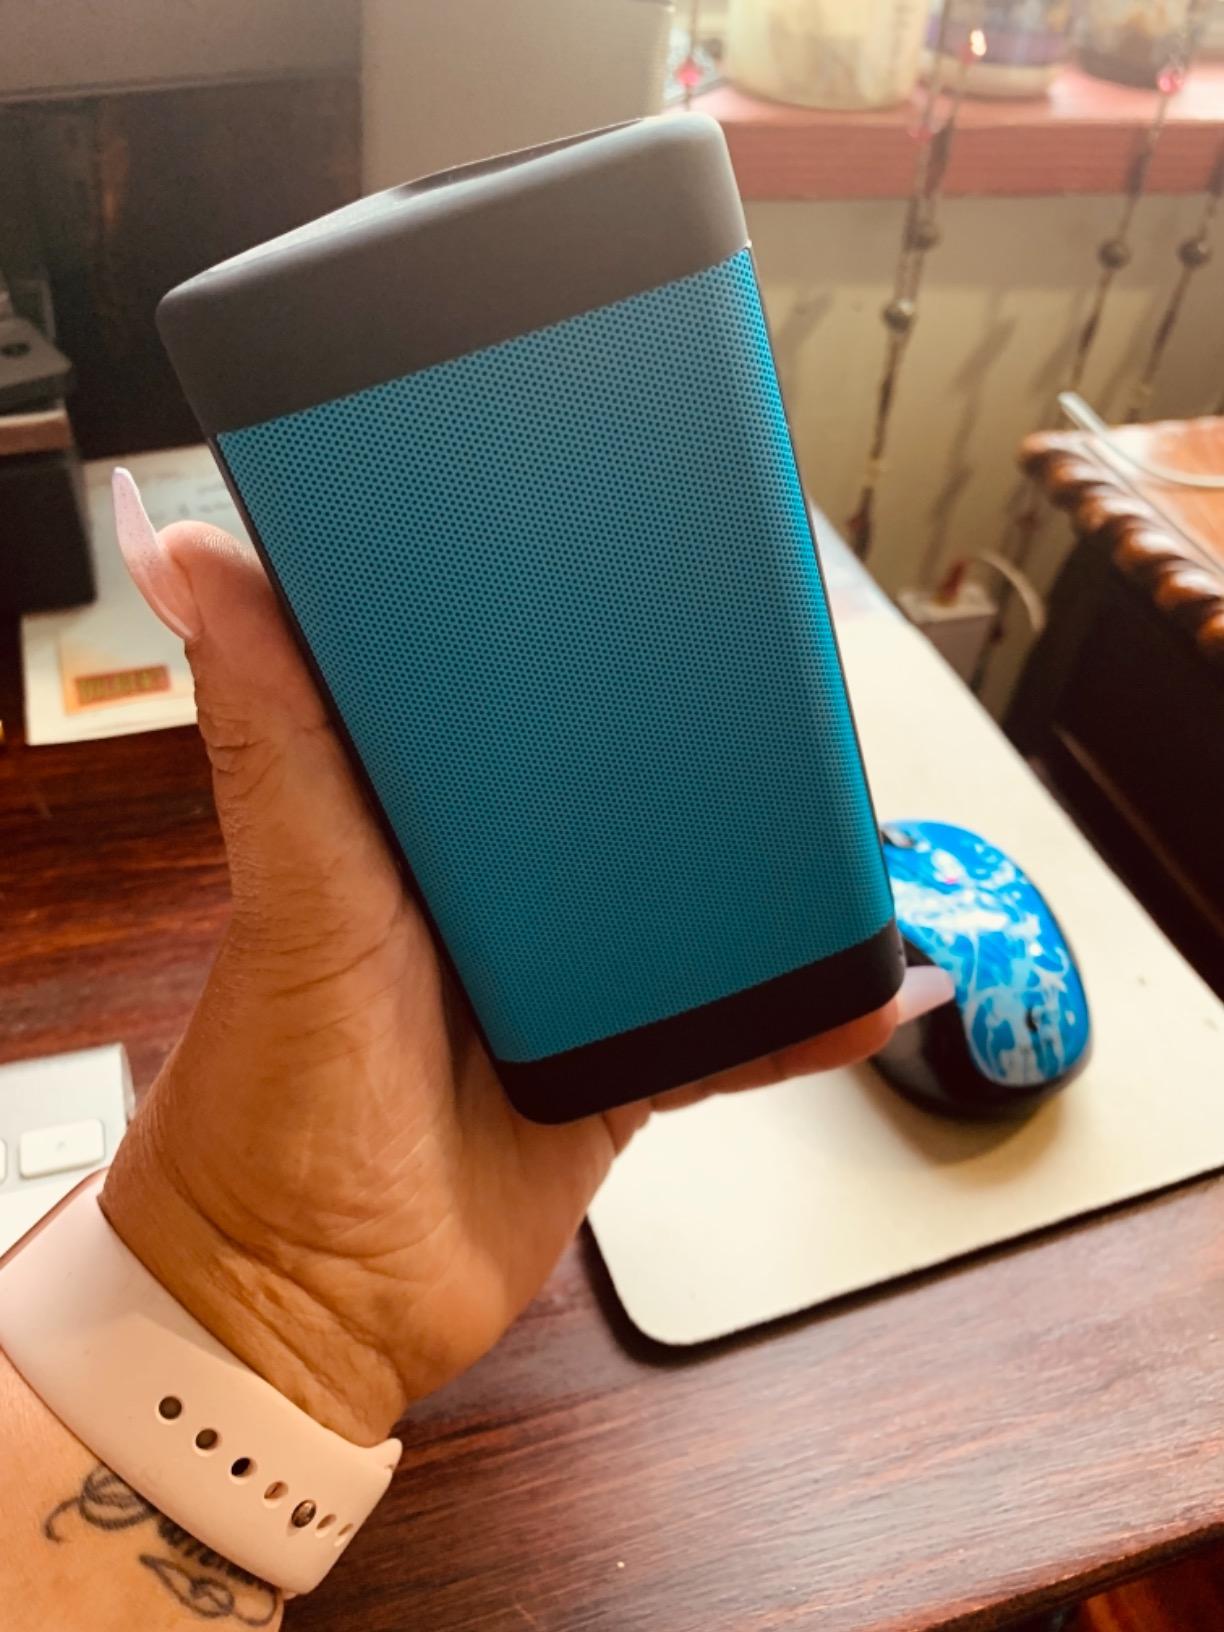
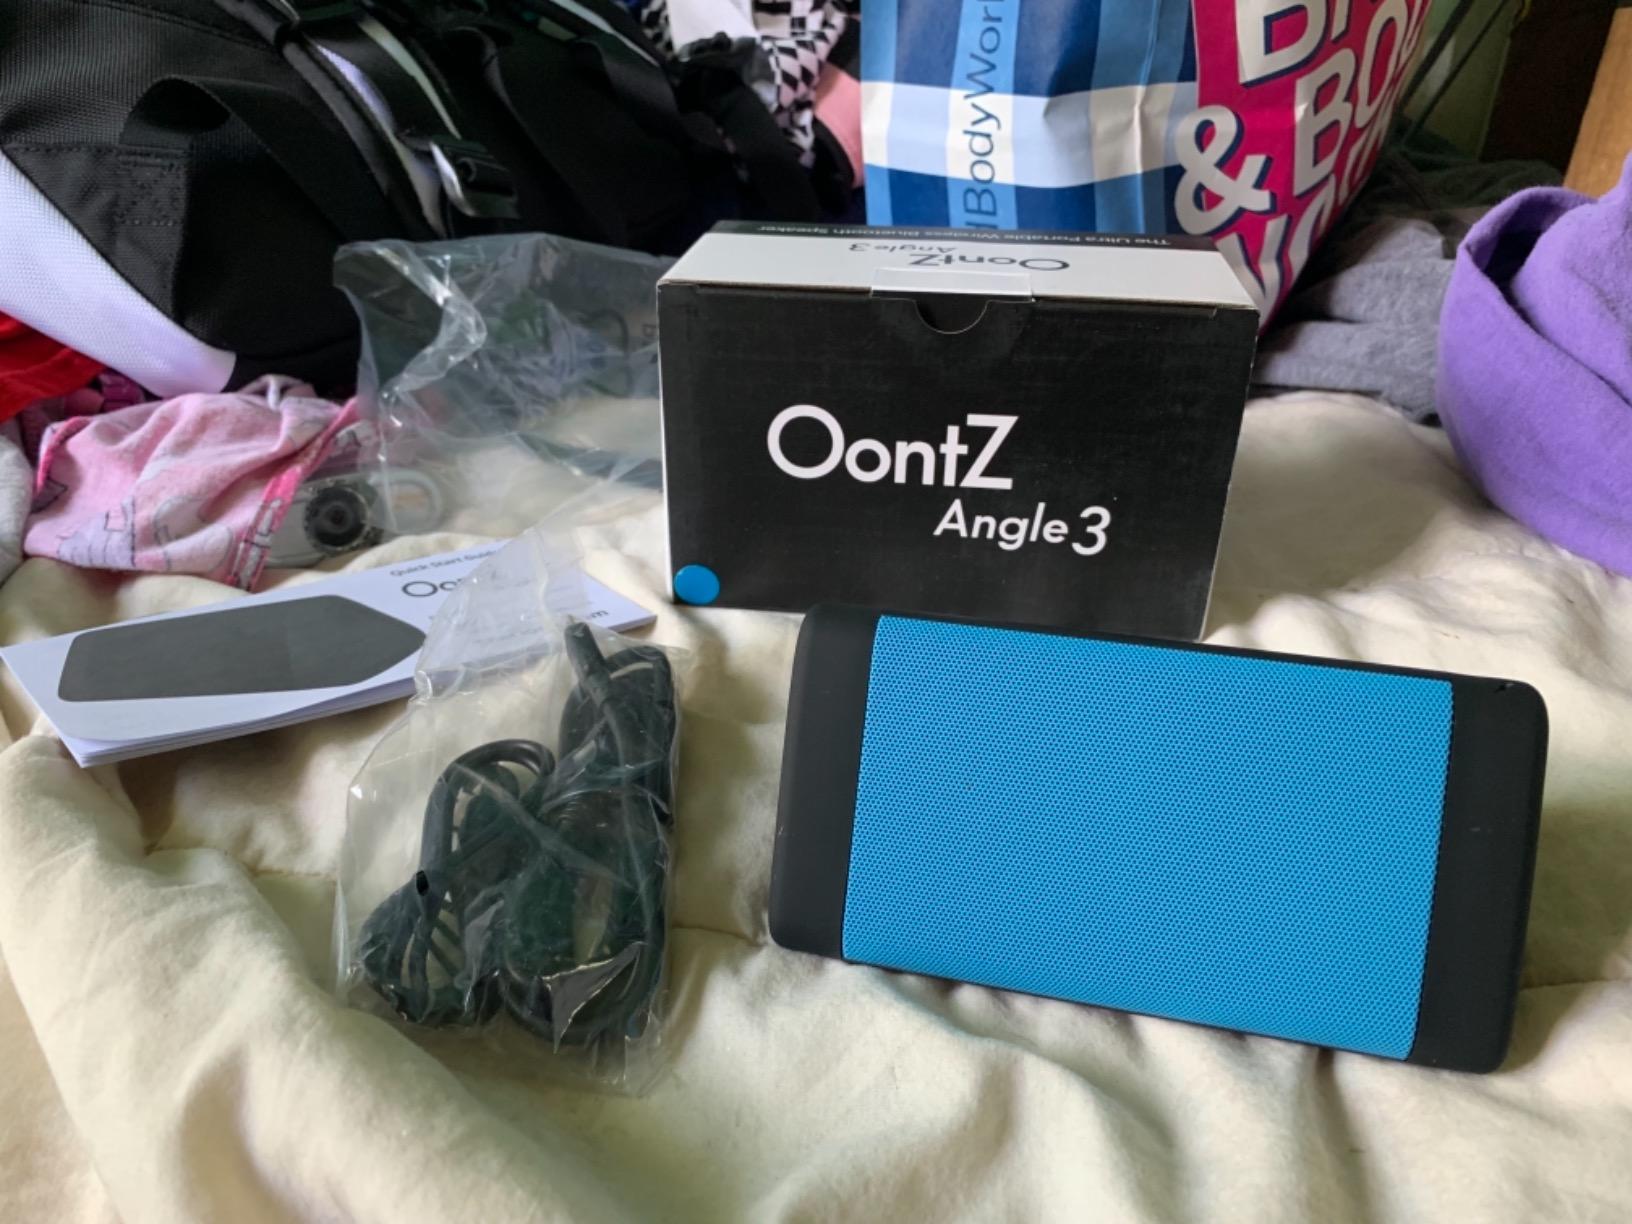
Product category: speaker
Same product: yes